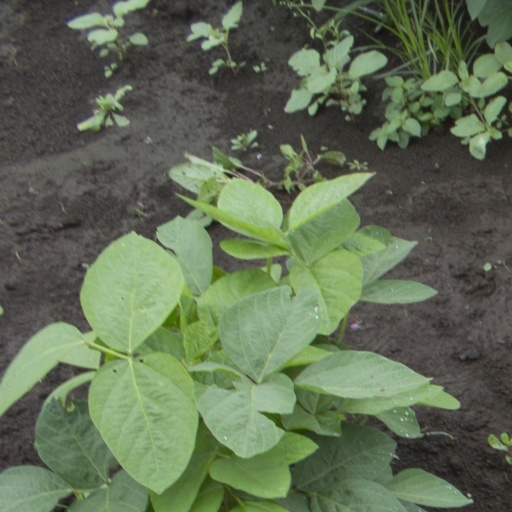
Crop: soybean